Galactic Crusader

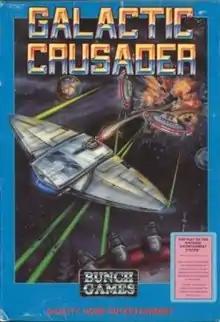

Galactic Crusader is an unlicensed vertically scrolling shooter for the Nintendo Entertainment System developed by Joy Van and published by Sachen in 1990. It was released in the US by Bunch Games, and finally in Japan by Kinema Music as Papillon Gals (the latter version contains nudity).